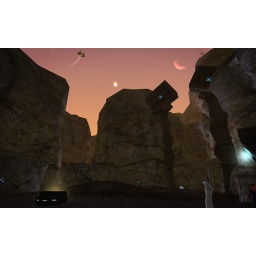
The morning sky is controlled by alien ships